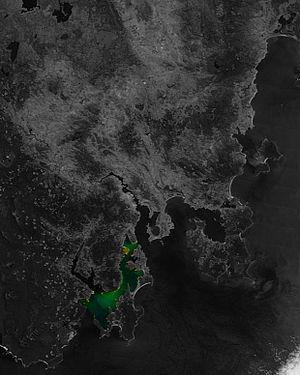
Le canal d'Entrecasteaux est un détroit du sud-ouest de l'océan Pacifique formé par le littoral sud-est de la grande île de Tasmanie et la côte occidentale de l'île Bruny, qui relève du même État australien. Ce bras de la mer de Tasman orienté selon un axe nord-sud a été nommé en l'honneur du Français Antoine Bruny d'Entrecasteaux, qui l'a visité à la fin du XVIIIᵉ siècle, 150 ans après qu'Abel Tasman l'a aperçu en 1642.